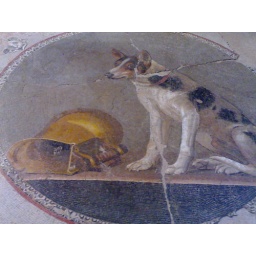
Mosaic found under the current building of the library of Alexandria.